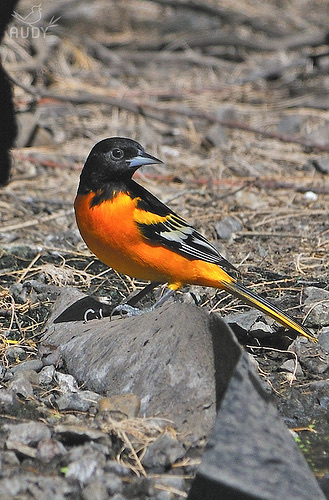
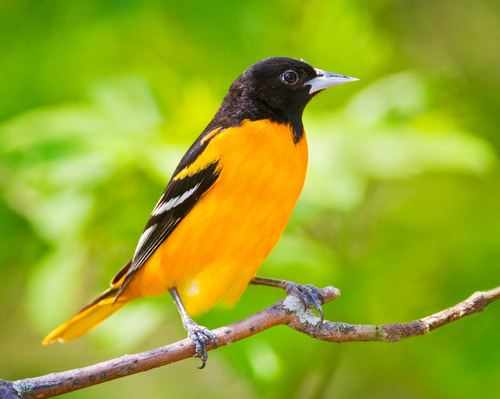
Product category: misc
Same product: yes